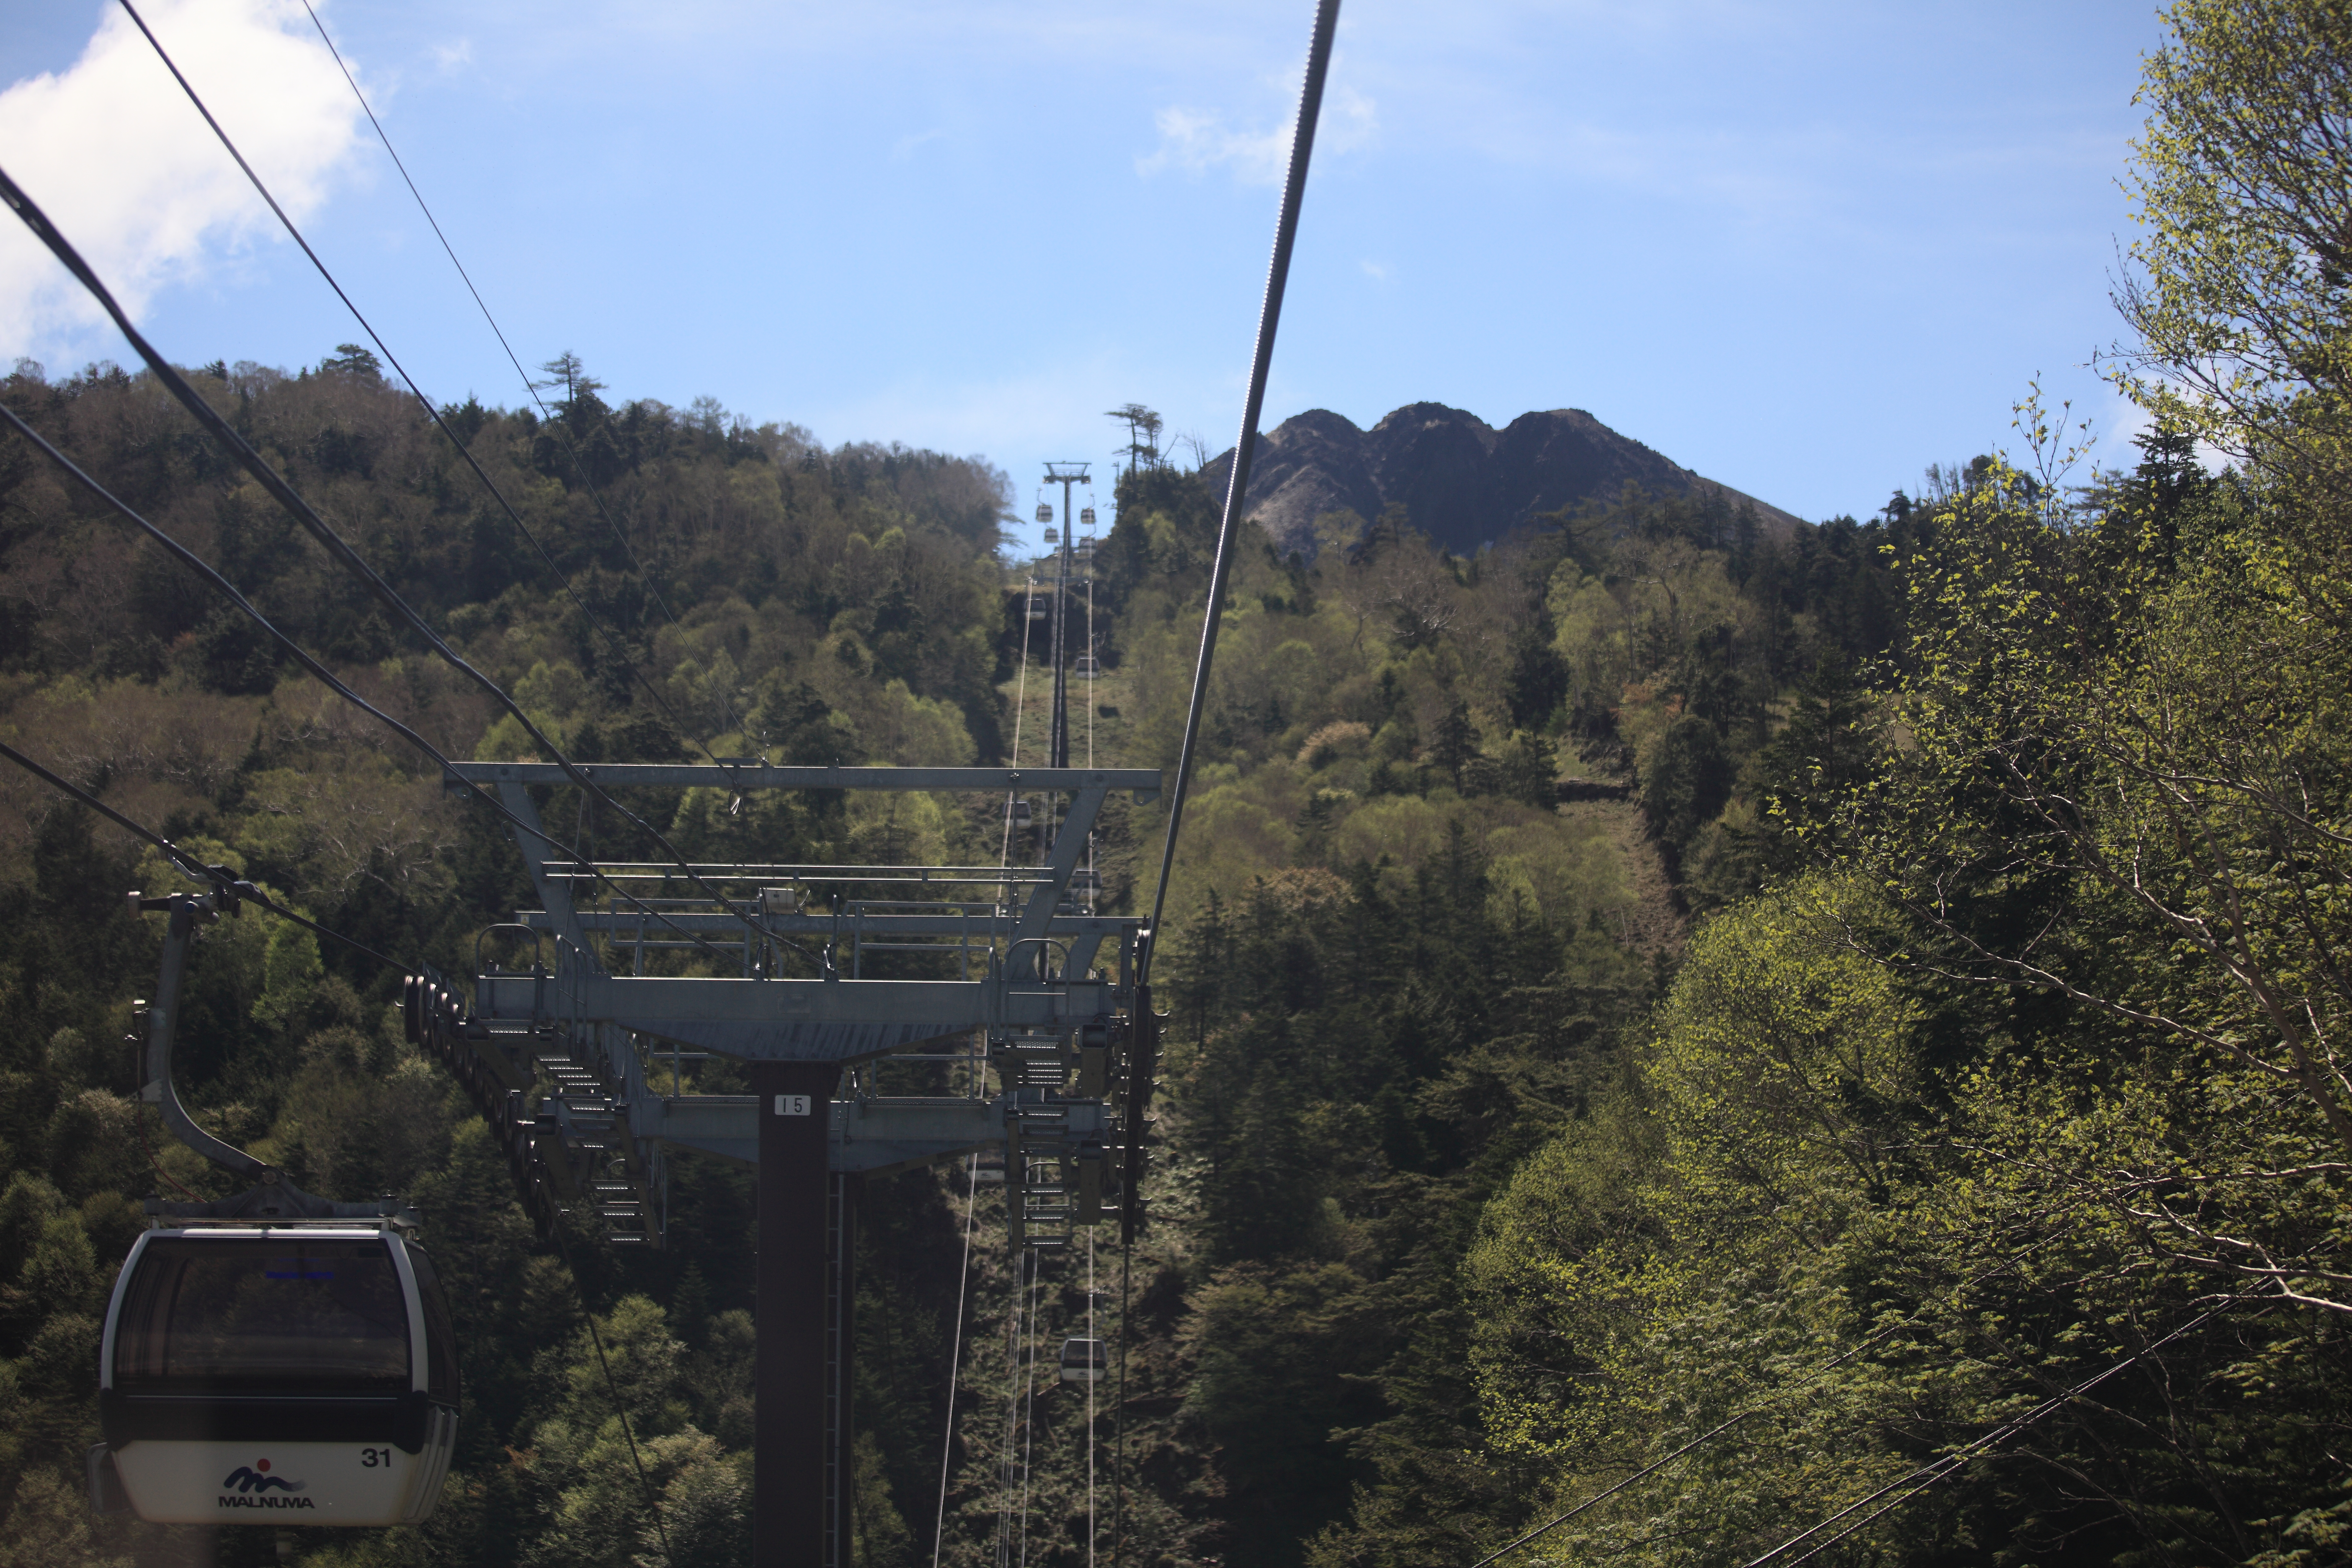
tree, forest, mountain, transport, high, 5d, hires, tone, markii, hi, res, resolution, gunma, katashina